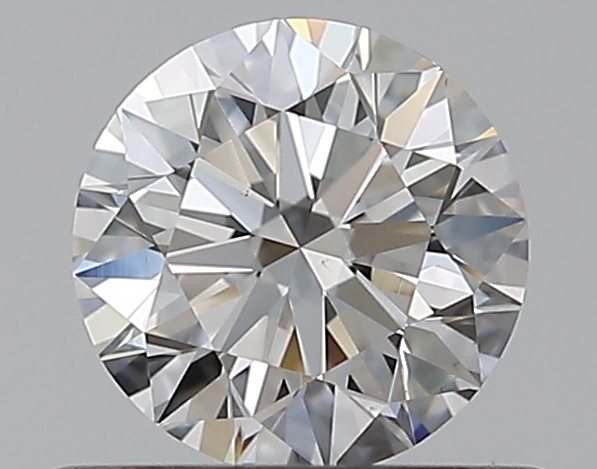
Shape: round
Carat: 0.51
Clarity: VS1
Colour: G
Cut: EX
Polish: EX
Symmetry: EX
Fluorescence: N
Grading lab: GIA
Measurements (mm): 5.09 x 5.12 x 3.16